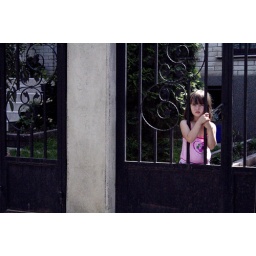
A girl watches a group of Americans walking down the street in front of her home in Prishtina, Kosovo.